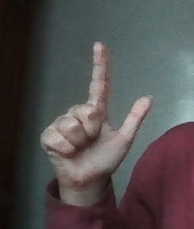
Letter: laam